Lamb of God

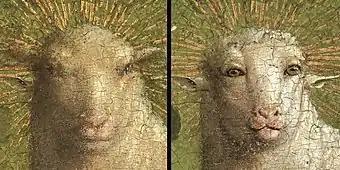
Closeup of the restored "Adoration of the Mystic Lamb". The face of the Lamb was painted over with a more animal-like appearance (left). The originally intended version (right) has unusually humanoid features, with distinct ears and forward-facing eyes that appear to look directly at the viewer of the panel.

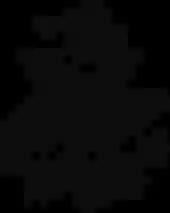
Agnus Dei with the vexillum

These two proclamations of Jesus as the Lamb of God closely bracket the Baptist's other : "I have borne witness that this is the Son of God". From a Christological perspective, these proclamations and the descent of the Holy Spirit as a dove in reinforce each other to establish the divine element of the Person of Christ. In Johannine Christology the proclamation "who takes away the sin of the world" begins the unfolding of the salvific theme of the redemptive and sacrificial death of Jesus followed by his resurrection which is built upon in other proclamations such as "this is indeed the Saviour of the world" uttered by the Samaritans in .